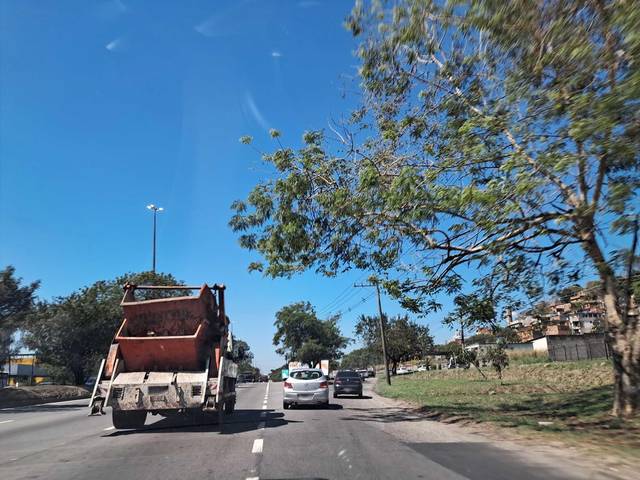
Region: Brazil
Coordinates: -22.857, -43.476